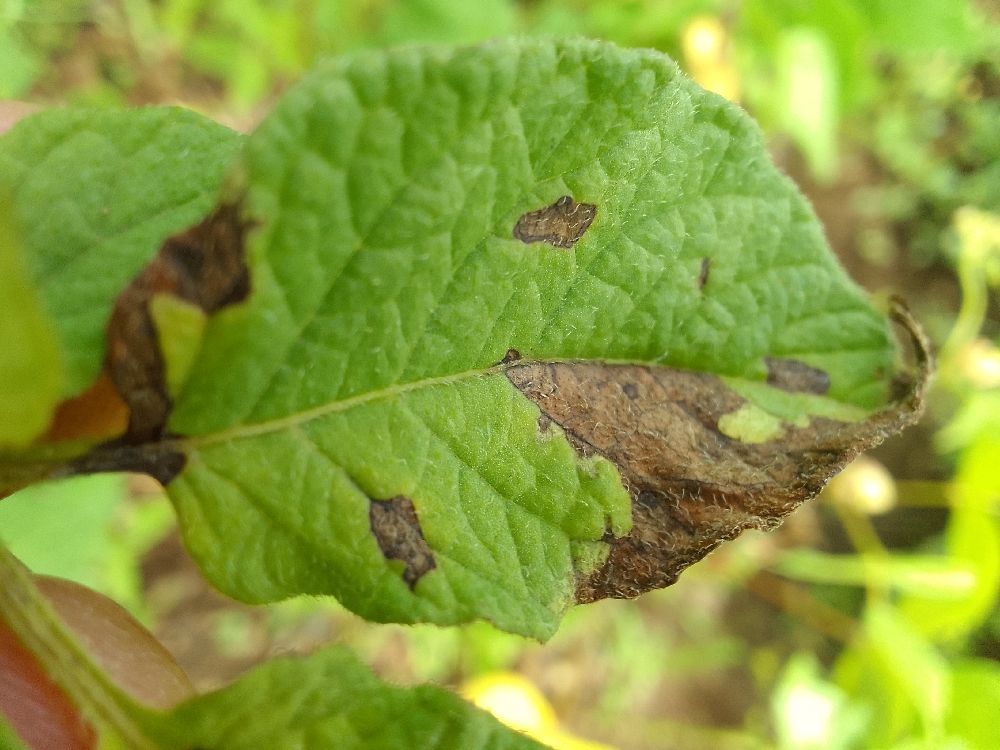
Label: Late blight